Great Central Railway (heritage railway)

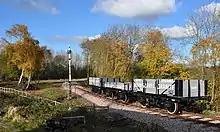
The Line and Wagons at Swithland Junction in November 2010

Approximately 500 metres (0.3 mi) separates the GCR to the south from another stretch of the former railway to the north, operated by the Great Central Railway (Nottingham), formerly known as the Nottingham Heritage Railway. "The Gap" from the GCR's Loughborough locomotive shed to where the line crosses the A60 is a section of embankment and bridges (including a large single span over the Midland Main Line) that would need to be reinstated to join the two concerns together. If completed, the GCRN would merge with the GCR to create a single track (the Greater Great Central Railway (GGCR), as it is known almost universally by Great Central staff), which would also be rebuilt as a double-track line for most, if not the whole, of its length.